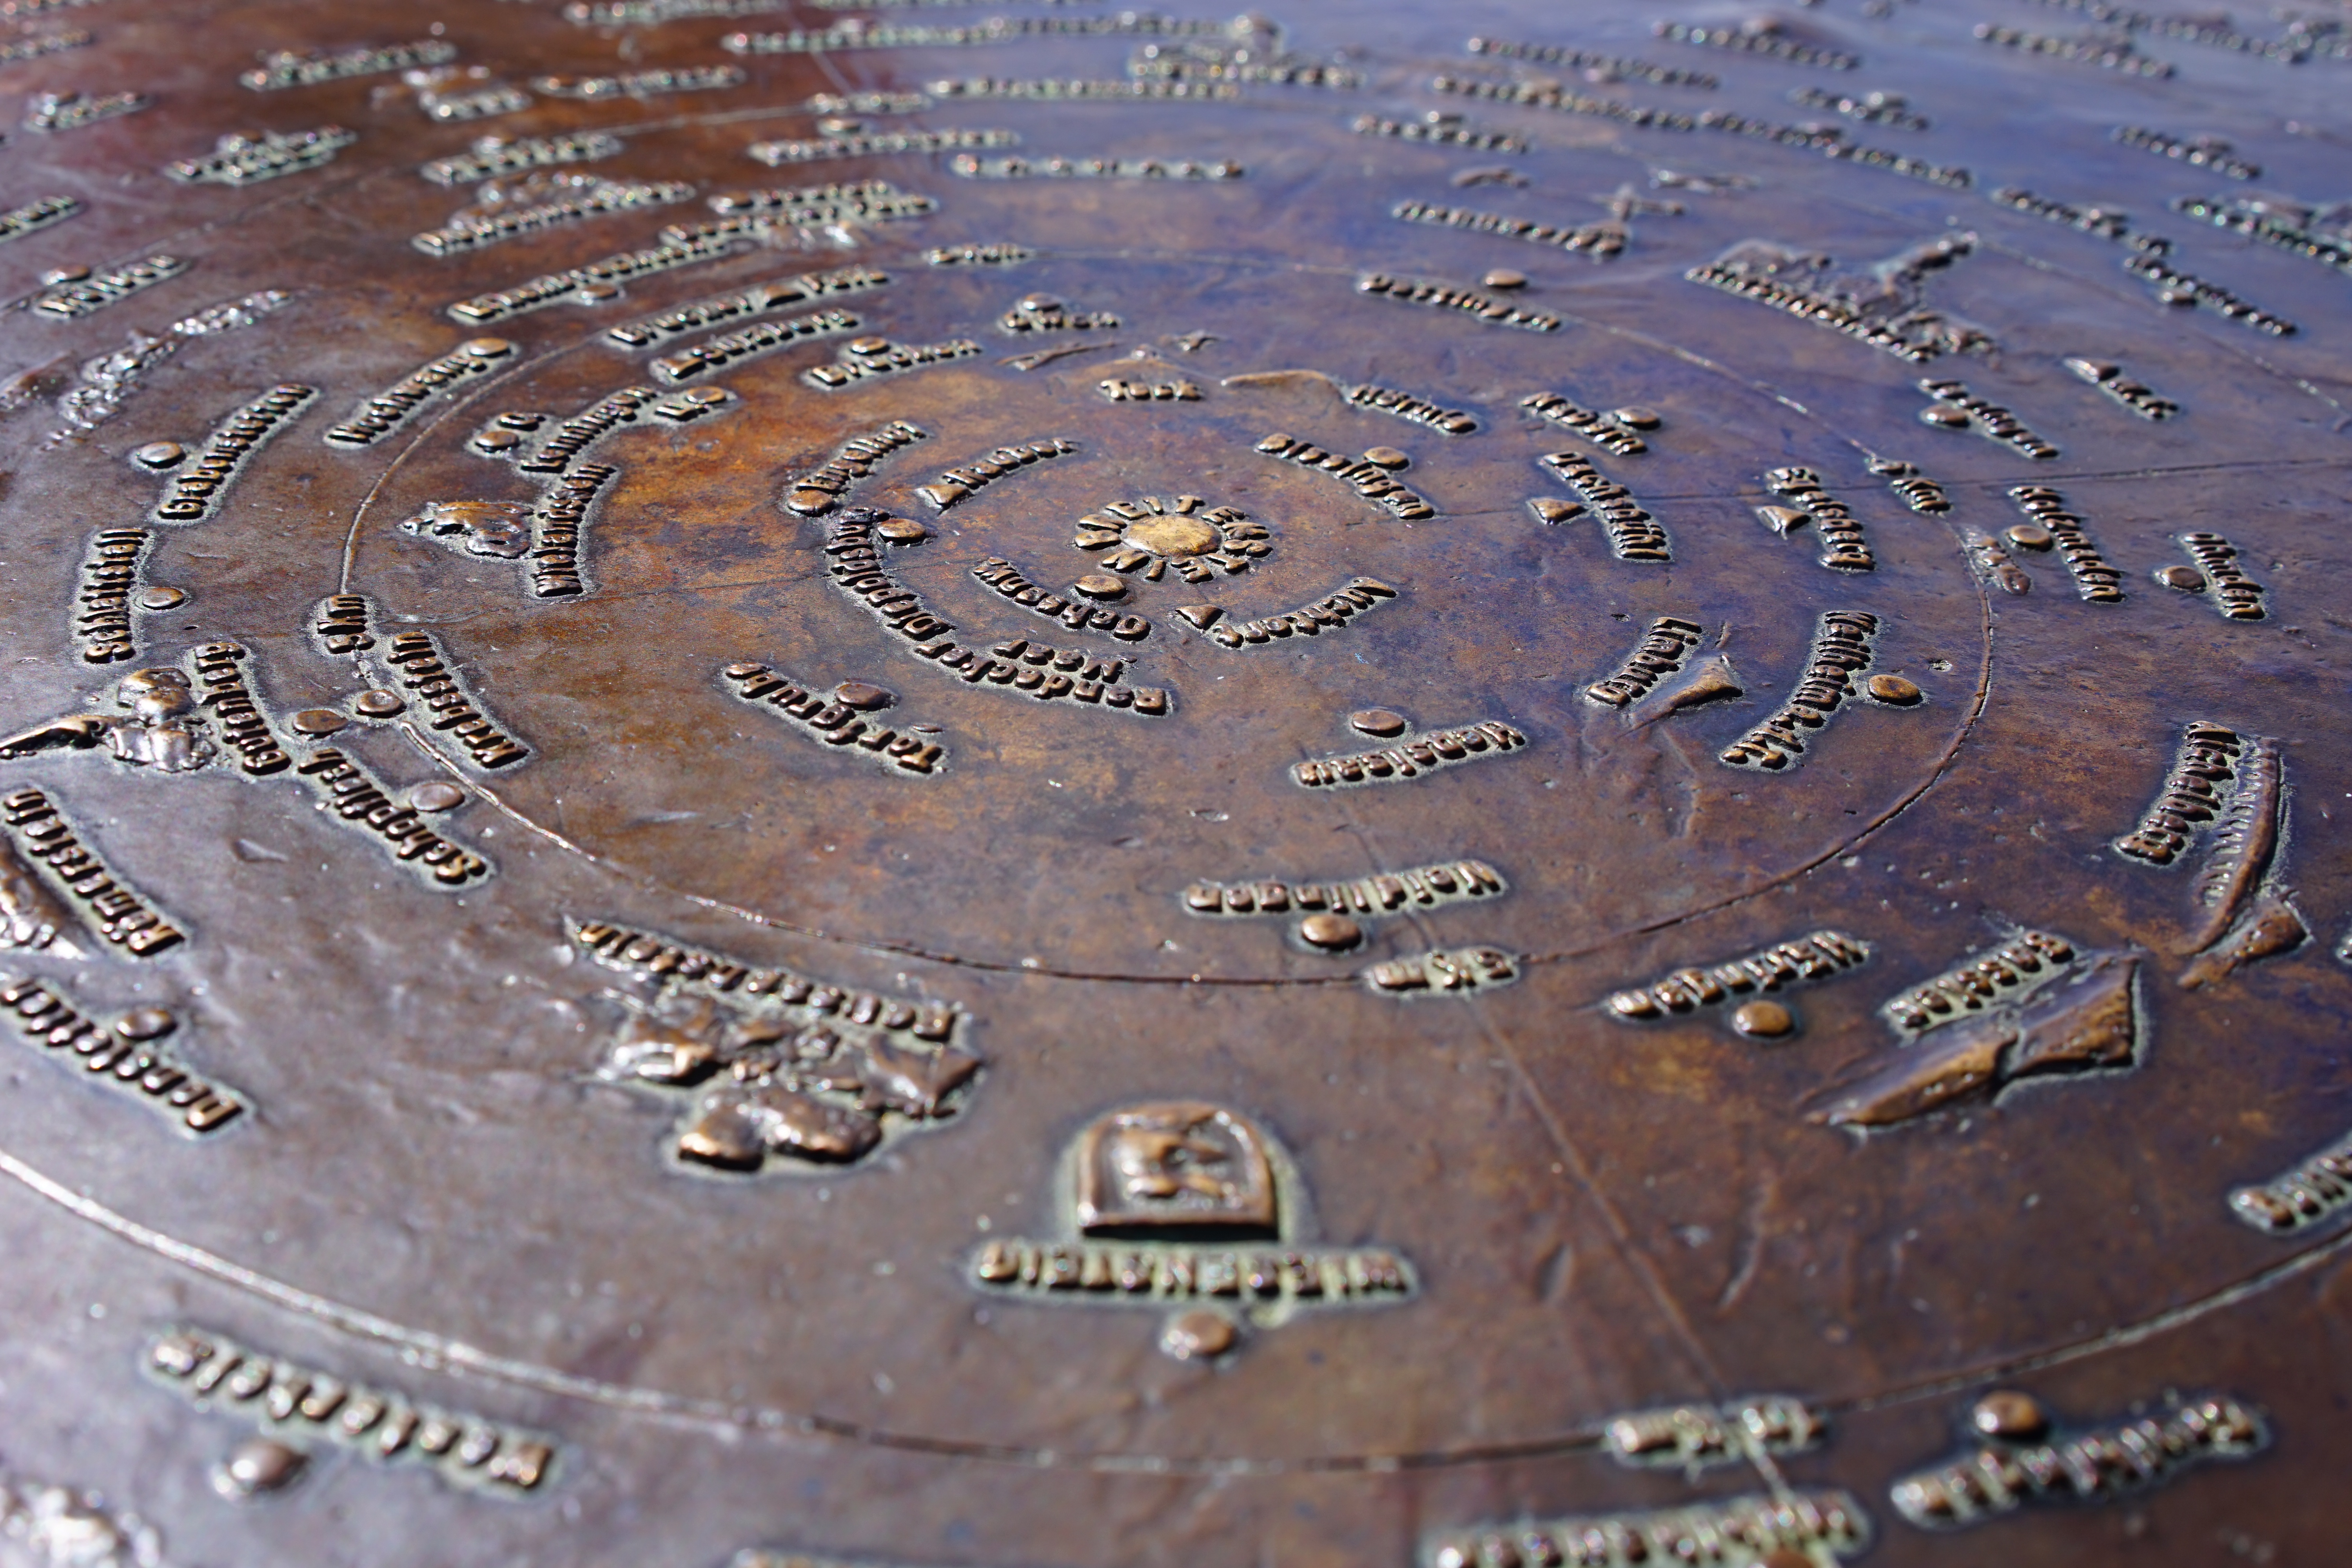
scale, mountains, circular, concentric, bronze, cities, about, blacksmithing, archaeological site, swabian alb, locations, distances, breitenstein, information board, distance blackboard, bronze plaque, visible places, compass point, distance measurement, distance scale, location specified, bronze crafts, bronze art, bronze cast, bronze casting work, ancient history